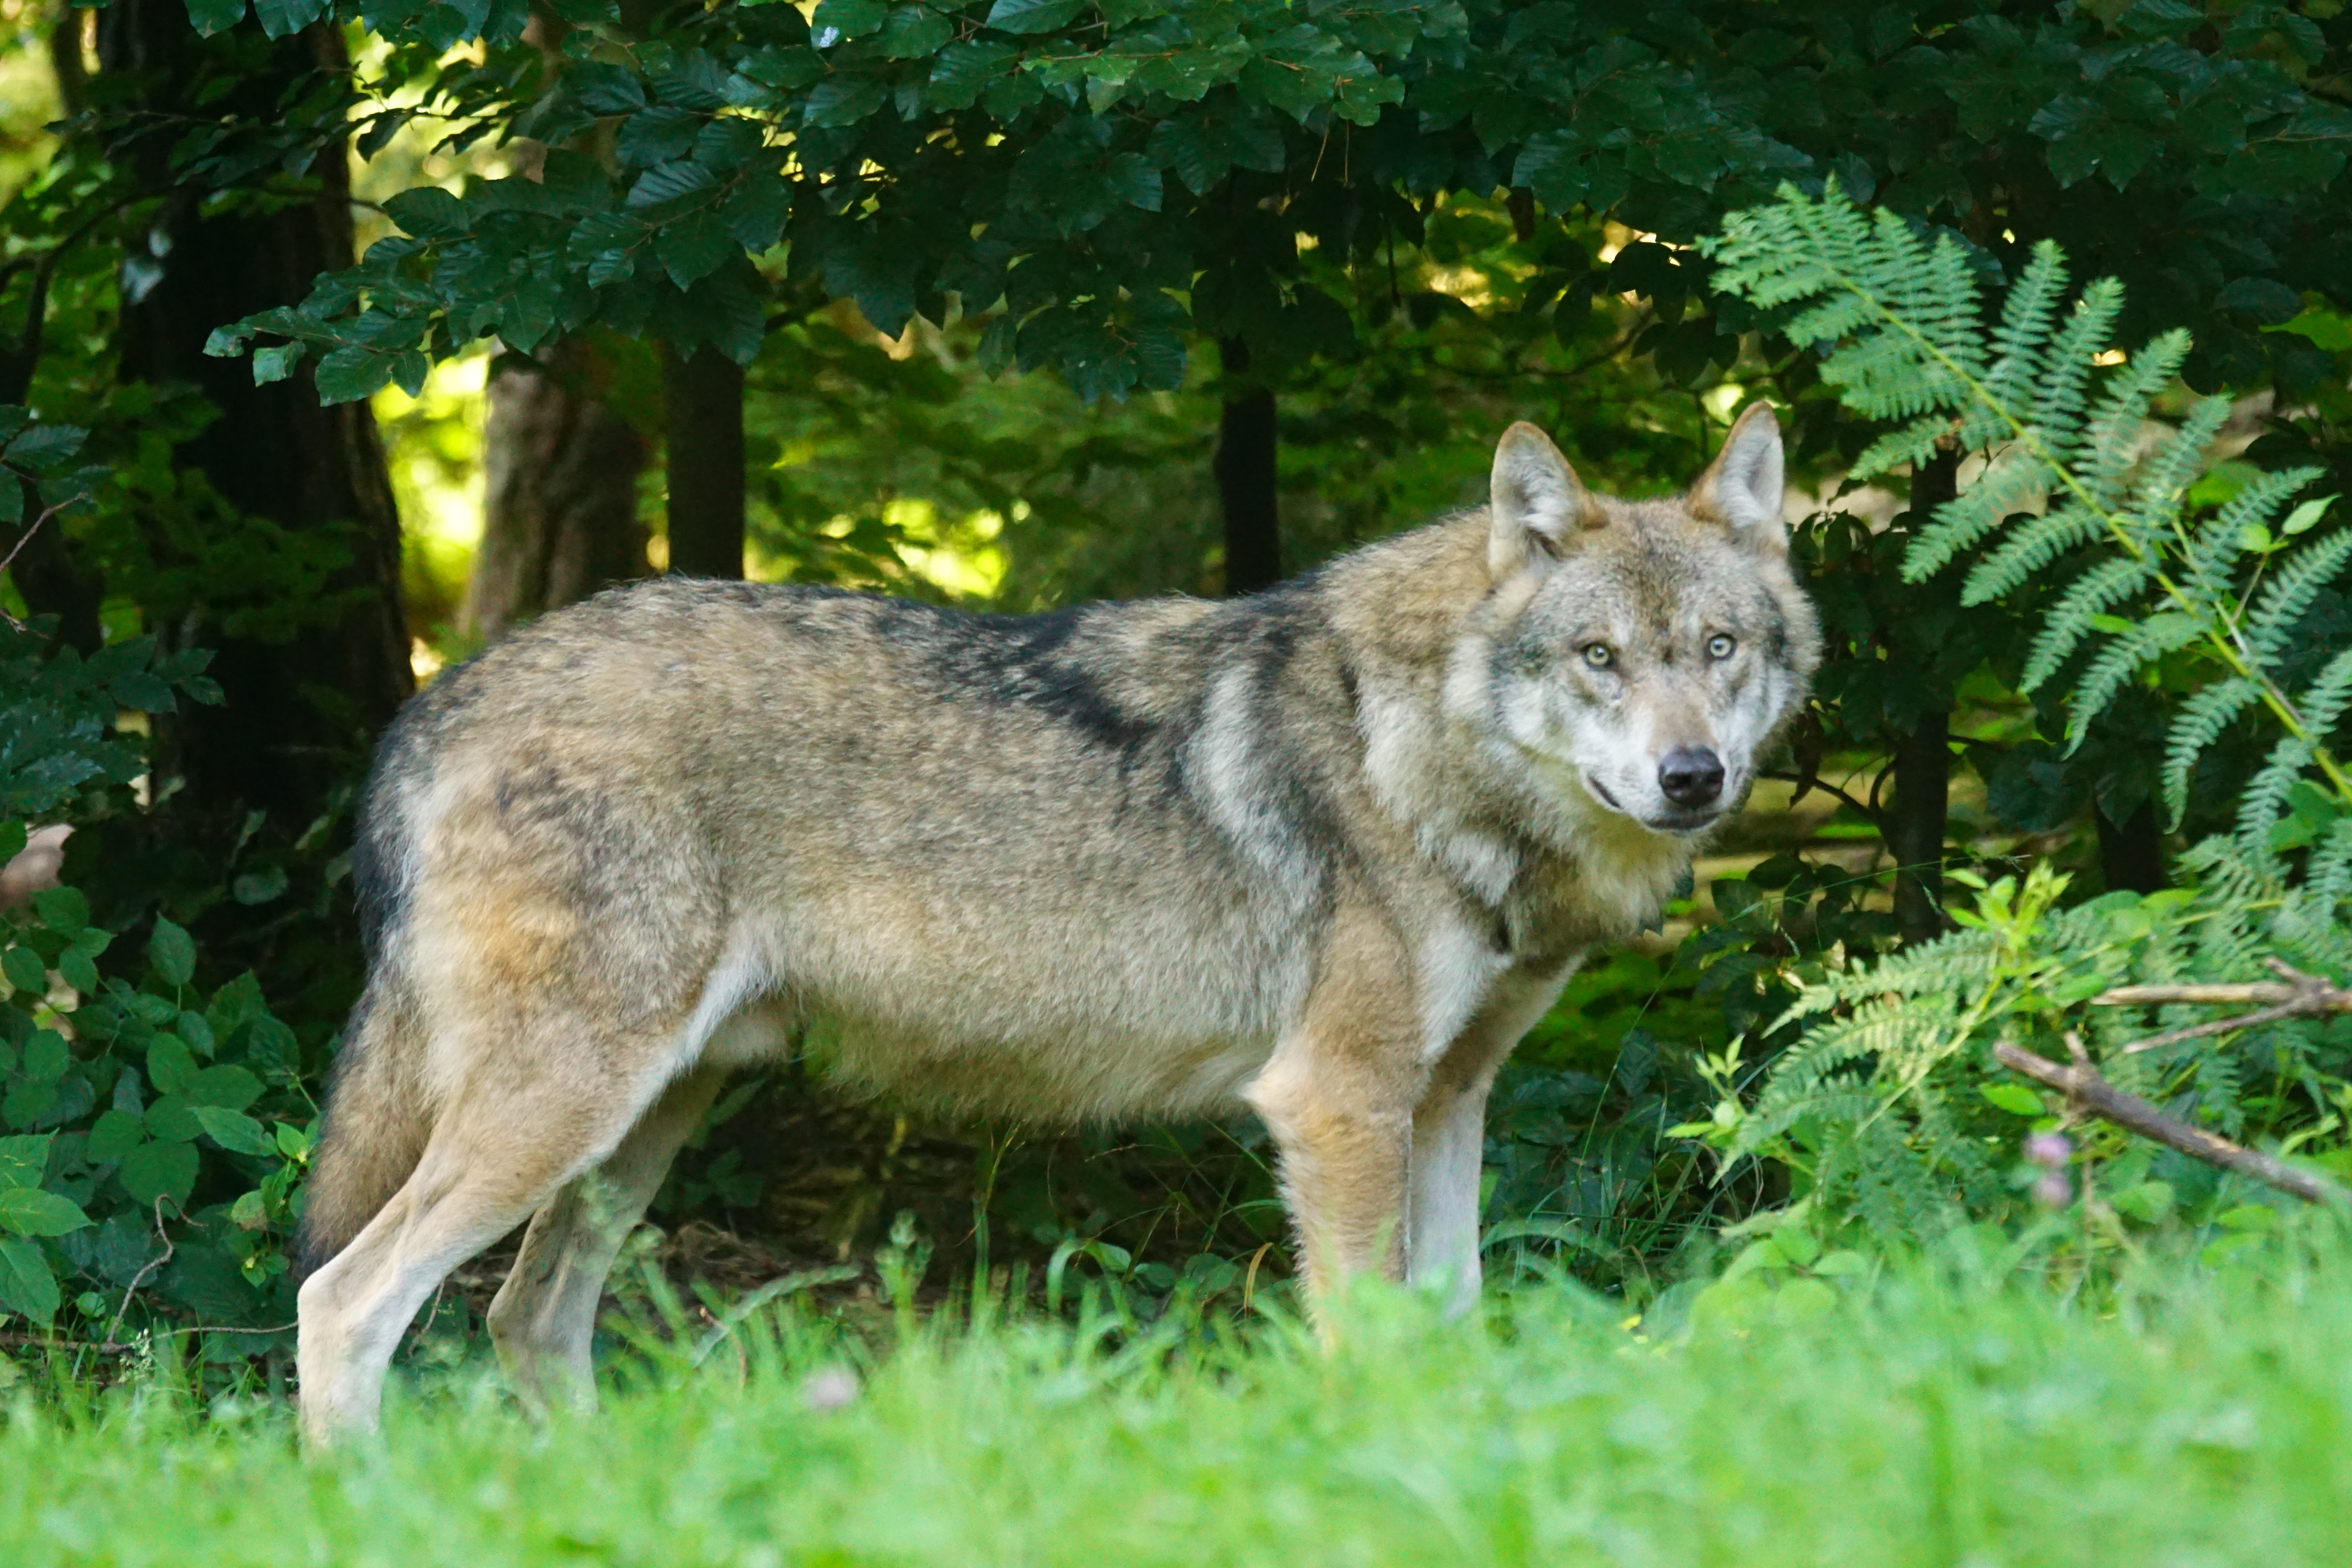
wildlife, mammal, wolf, predator, coyote, fauna, vertebrate, attention, wildlife photography, carnivores, european wolf, canis lupus, jackal, dog like mammal, red wolf, kit fox, saarloos wolfdog, wolfdog, czechoslovakian wolfdog, east siberian laika, canis lupus tundrarum, tamaskan dog, grey fox